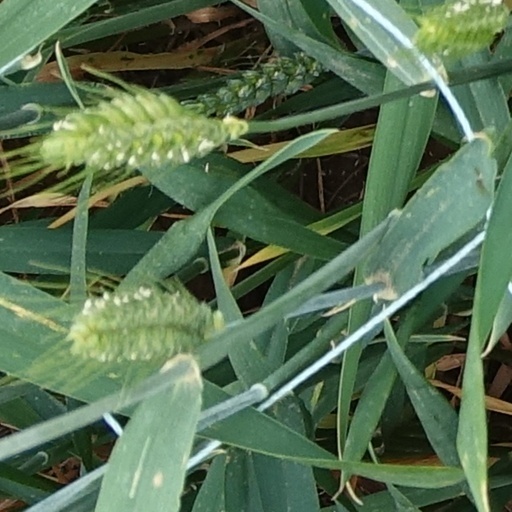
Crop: wheat